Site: saxony
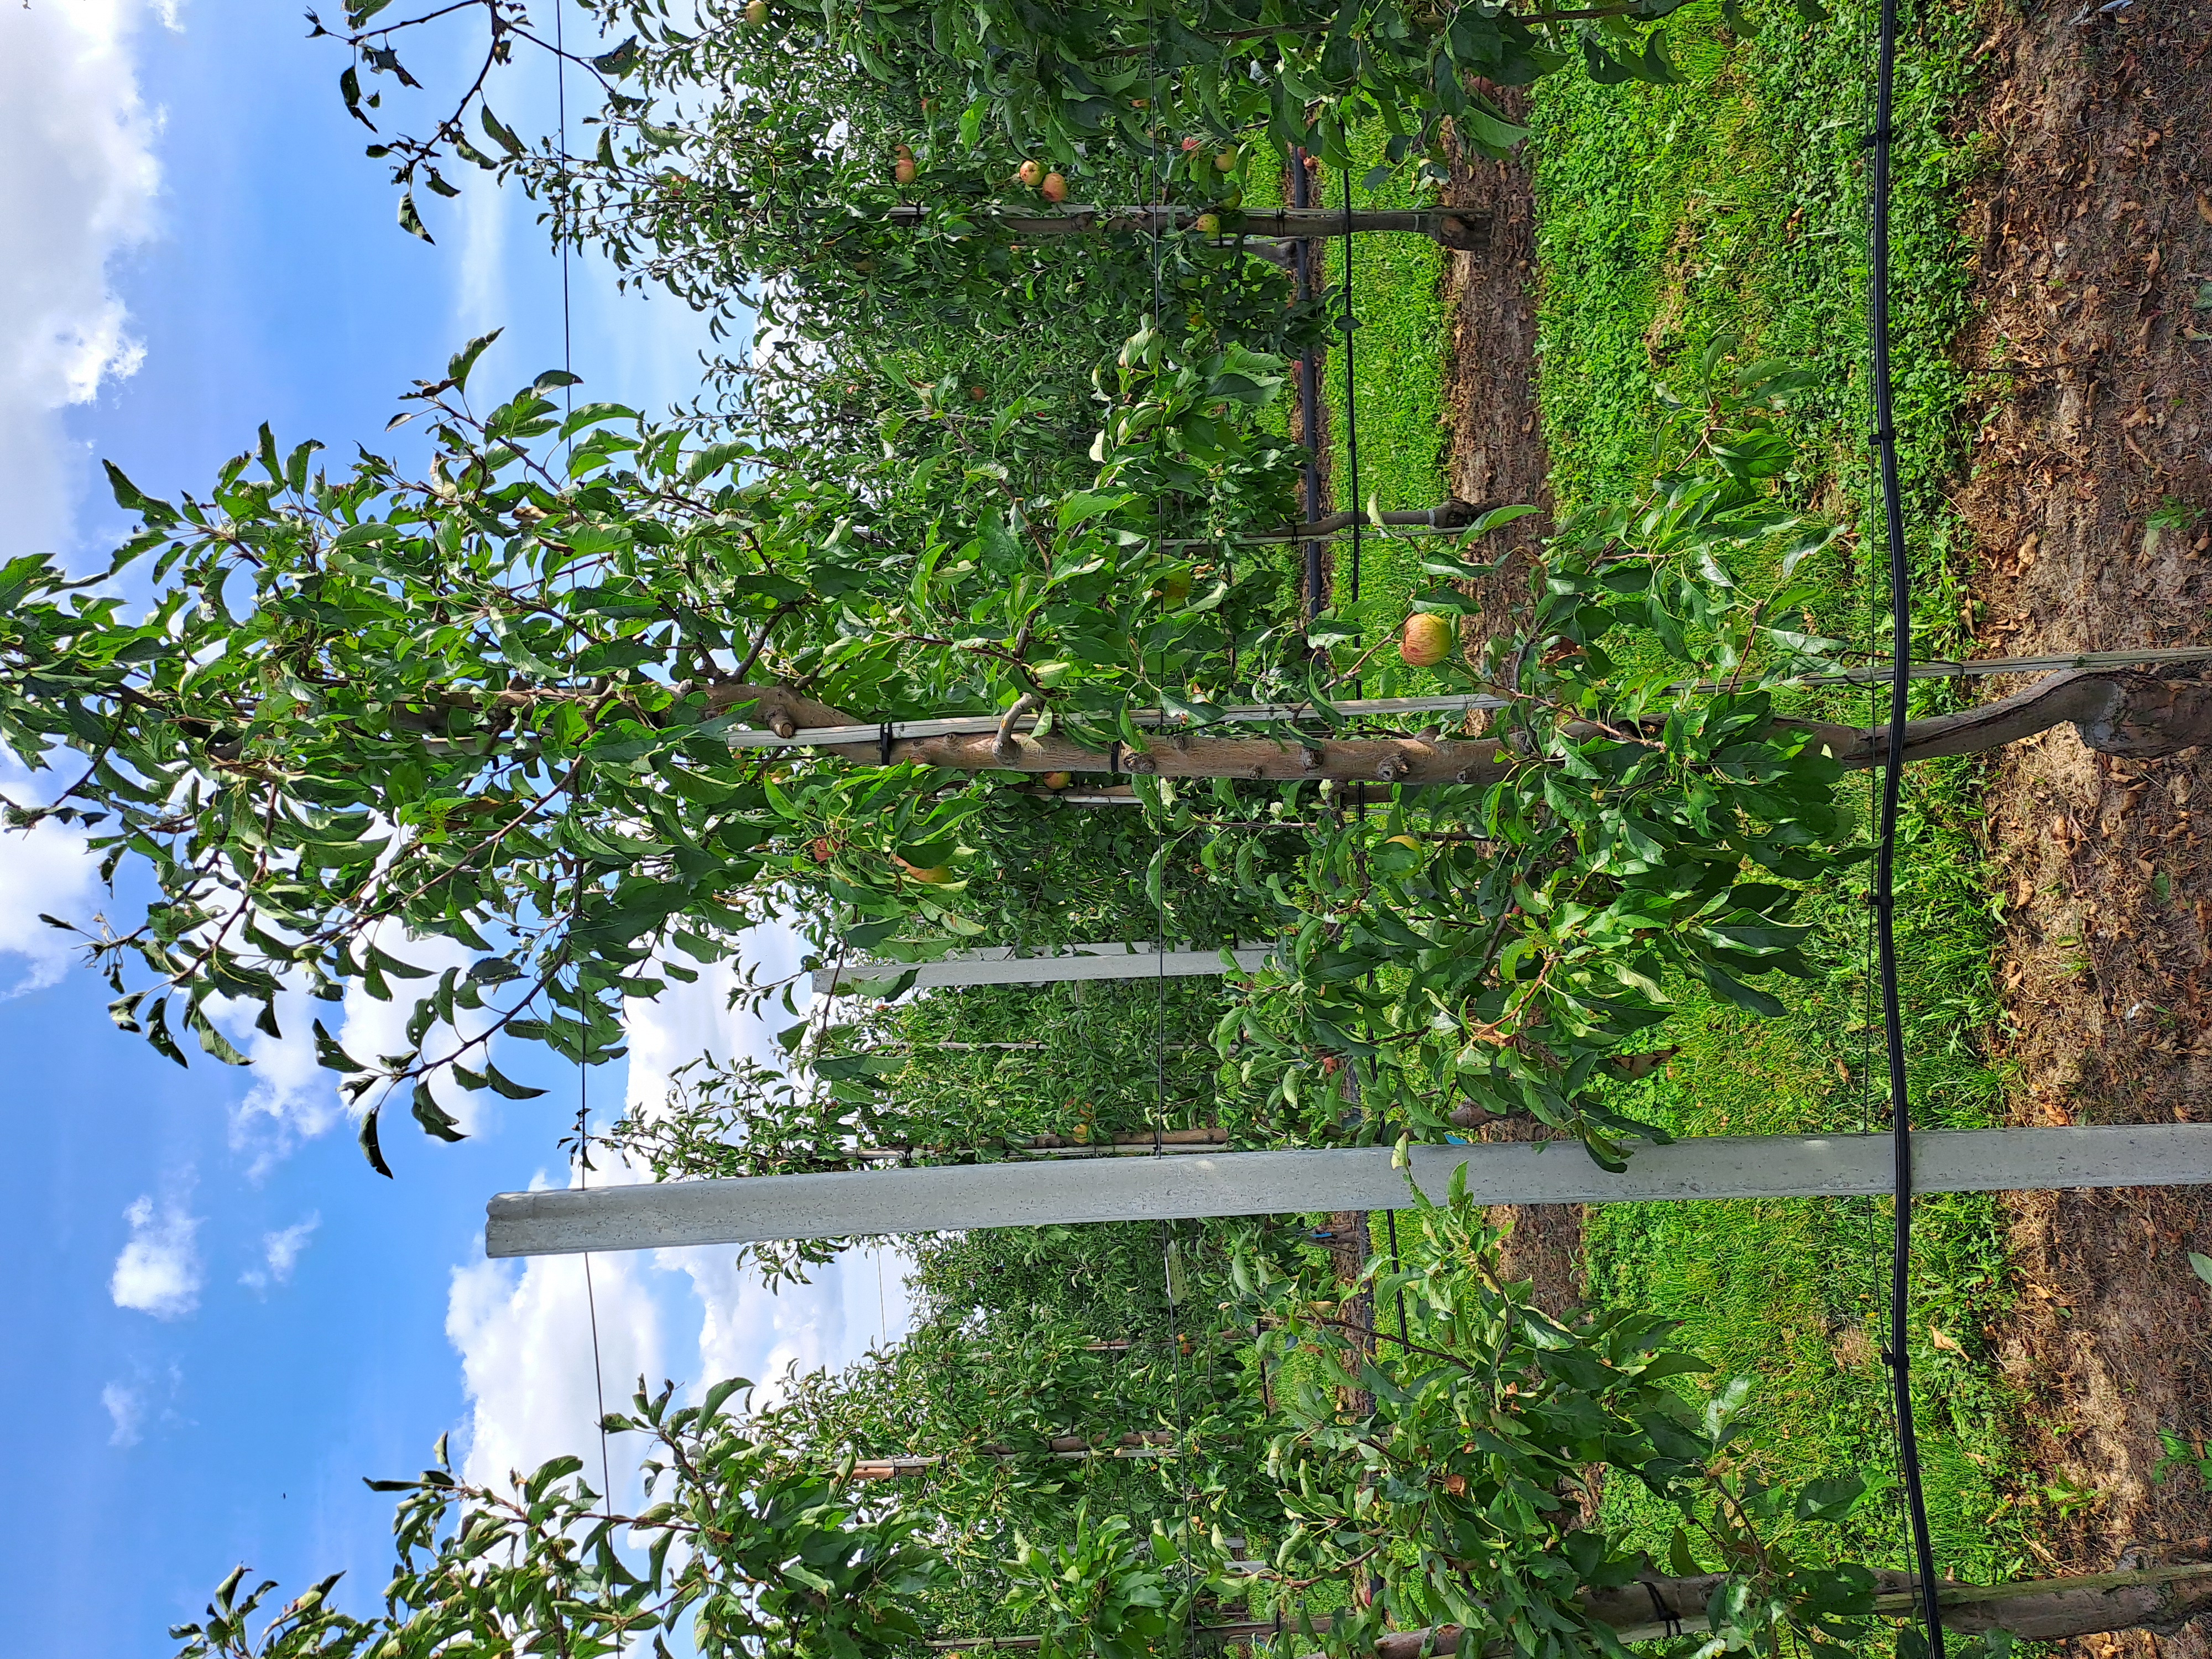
Growth stage (BBCH 85): Maturity of fruit and seed